Azad (2000 film)

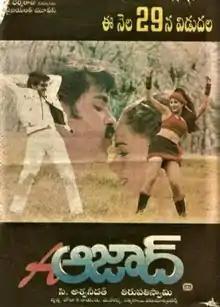
Theatrical release poster

Azad is a 2000 Indian Telugu-language superhero film written and directed by Thirupathisamy, and produced by C. Ashwini Dutt under Vyjayanthi Movies. It stars Nagarjuna Akkineni in the titular role alongside Shilpa Shetty and Soundarya, while the music was composed by Mani Sharma. The film completed 100 days run in 4 centres and was a commercial success. "Azad" won four Nandi Awards and was loosely remade in Tamil as "Velayudham" (2011) and in Kannada as "Bhagath" (2004). Besides a Tamil remake, the film was dubbed into Tamil as "Kurukshetram".